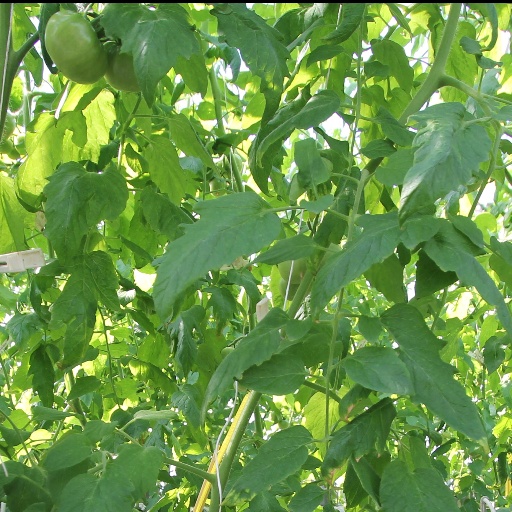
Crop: tomato